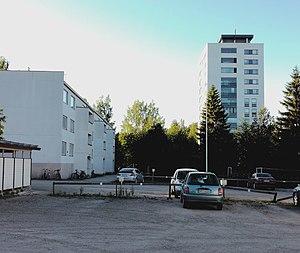
Lohikoski-Seppälänkangas est un district de Jyväskylä en Finlande.